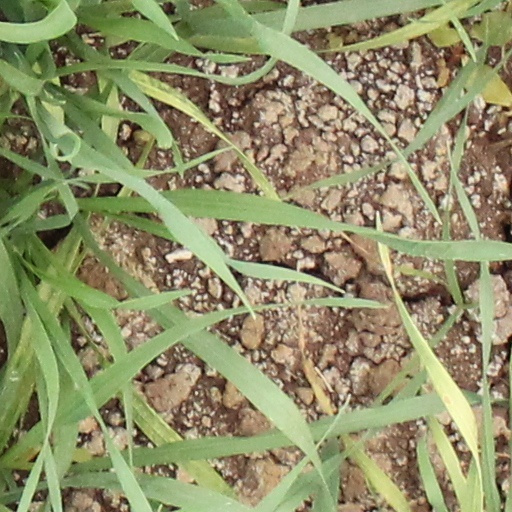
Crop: wheat